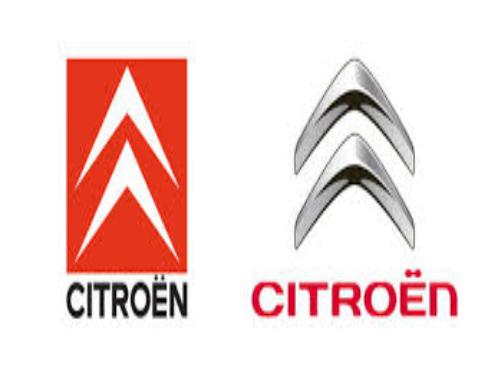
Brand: Citroen
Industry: Transportation